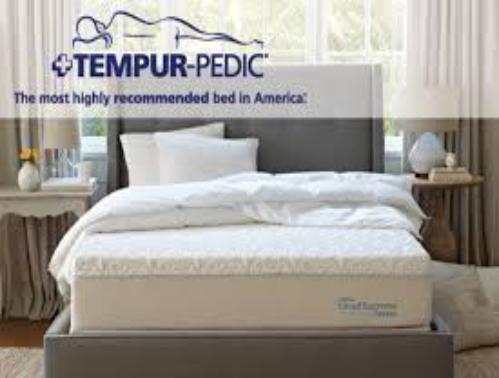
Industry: Necessities